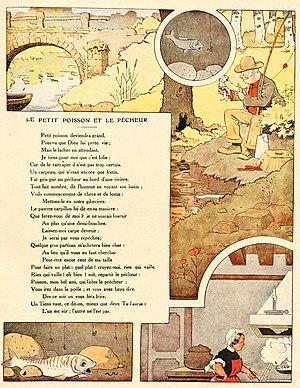
Le Petit Poisson et le Pêcheur est la troisième fable du livre V de Jean de La Fontaine situé dans le premier recueil des Fables de La Fontaine, édité pour la première fois en 1668.